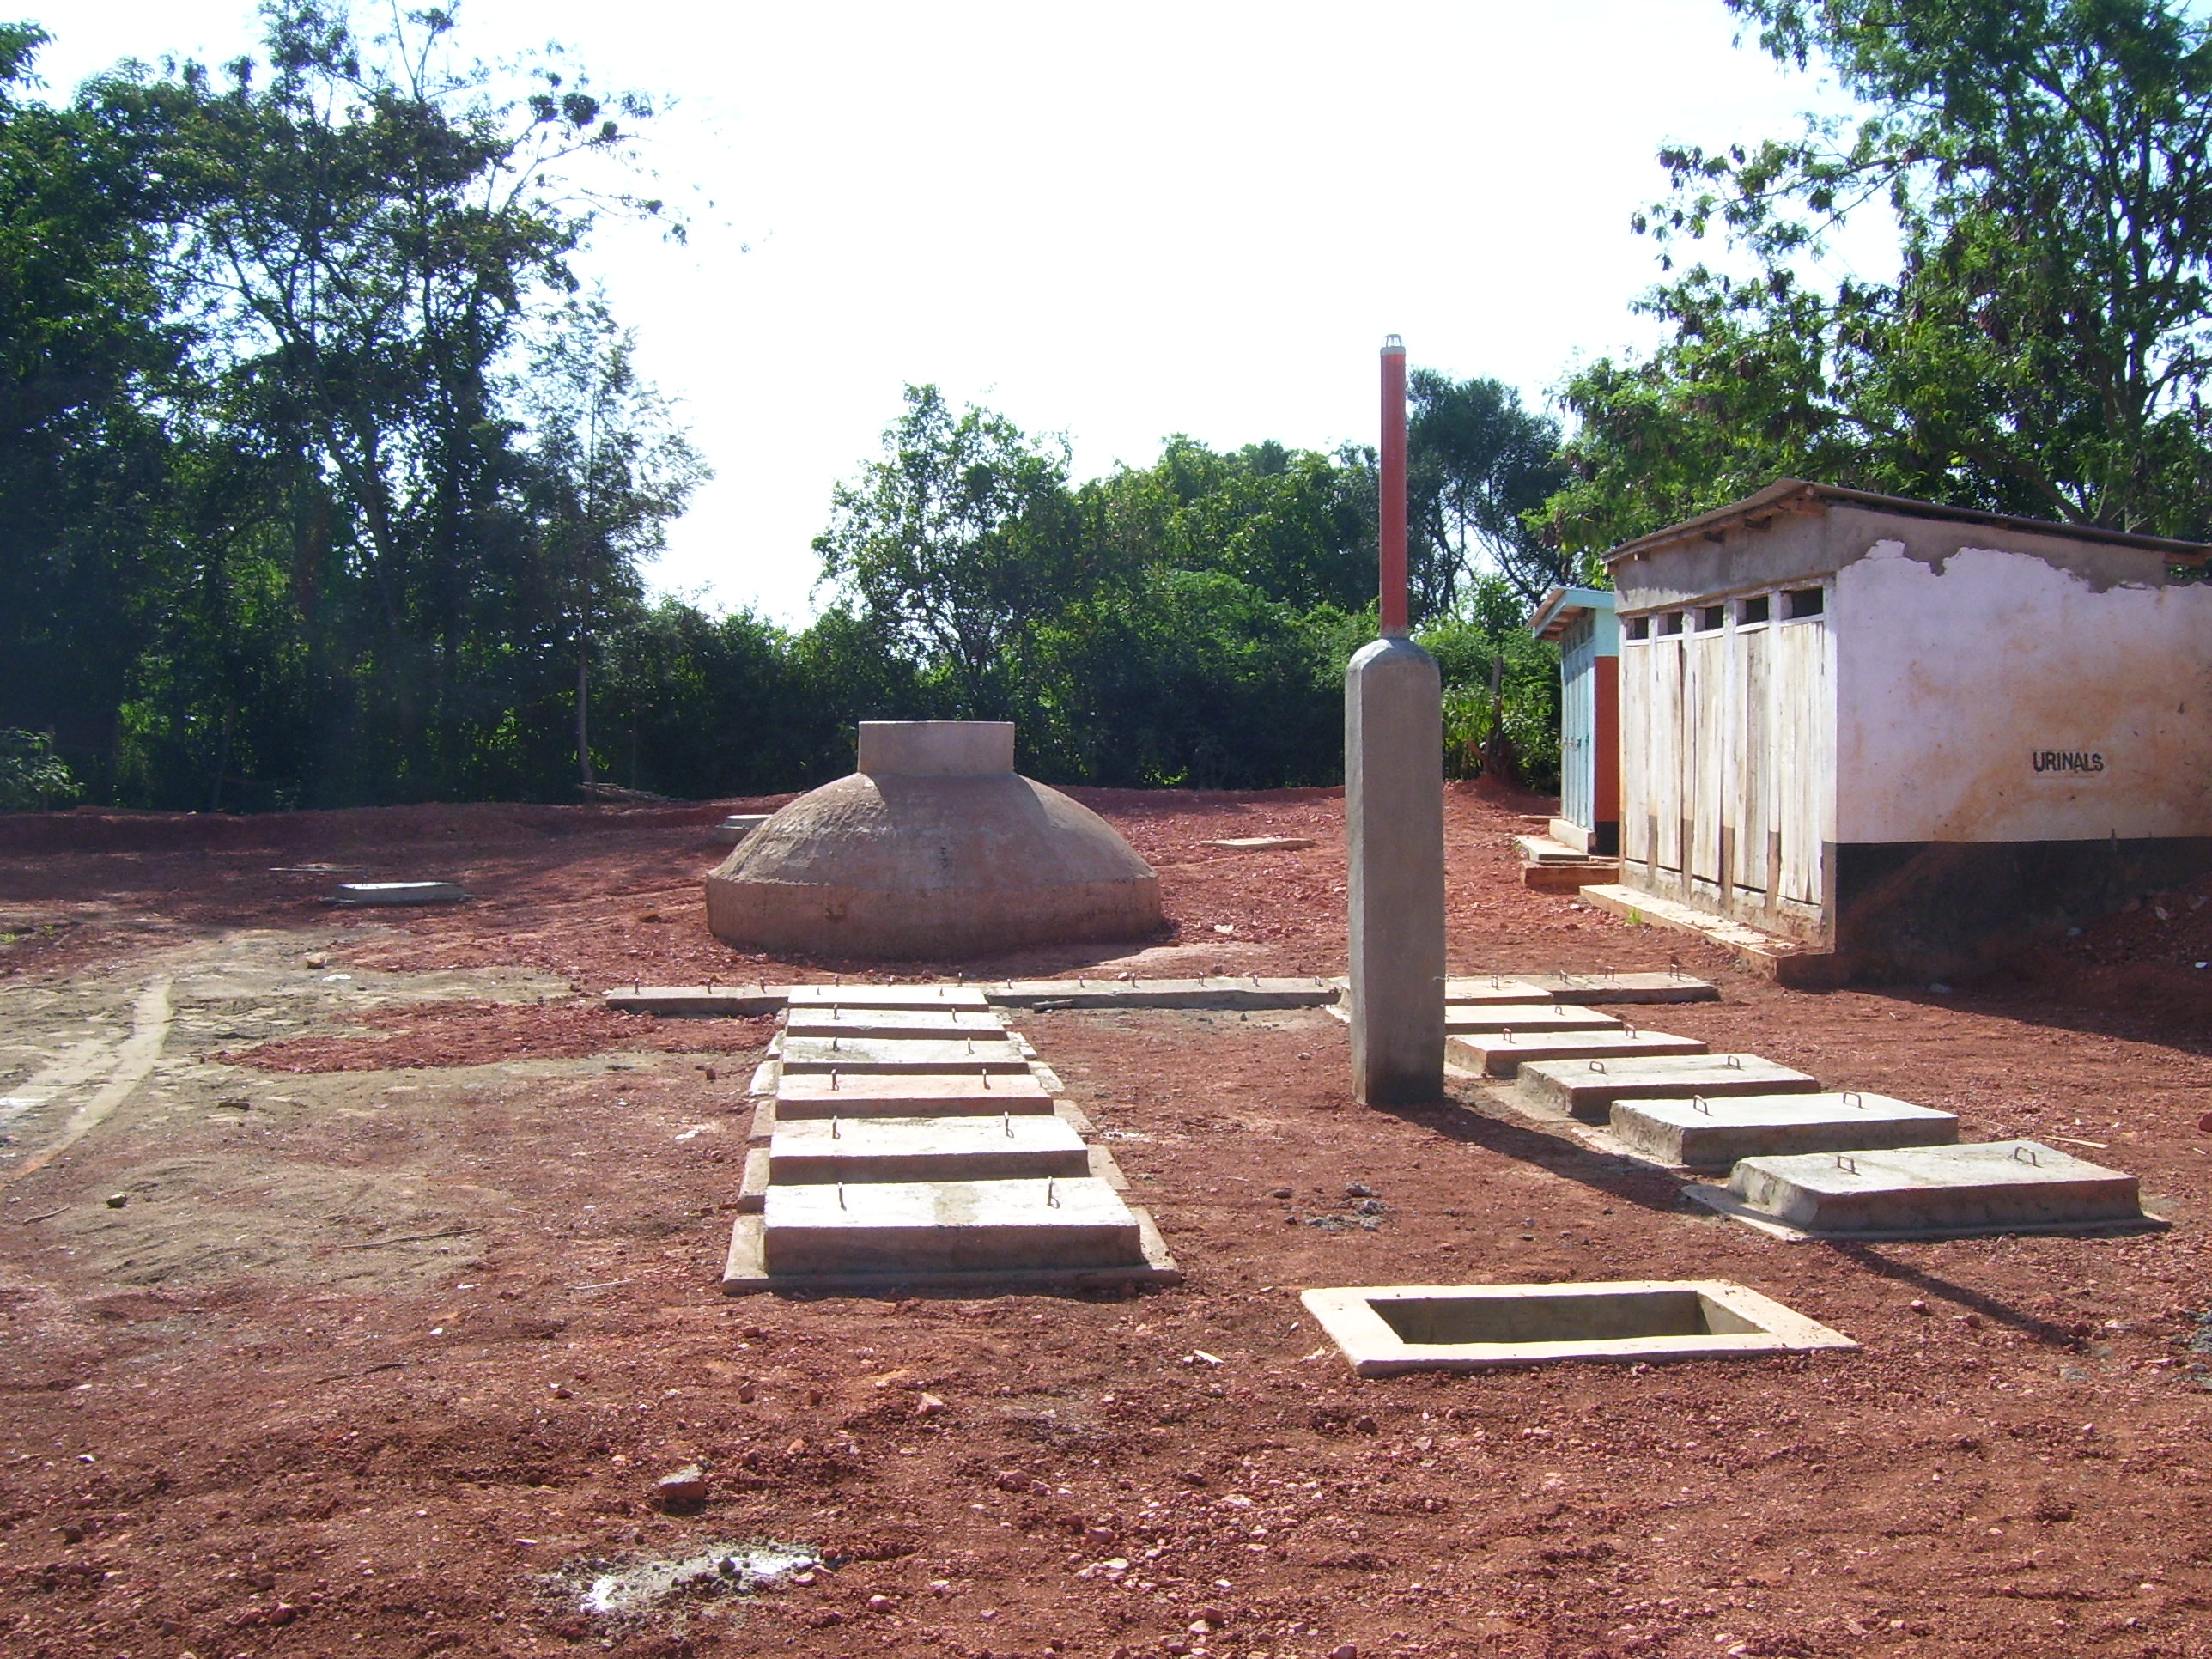
The above ground dome of the expansion chamber of the biogas digester is a mistake of construction and wrong setting of levels at the start of construction. It should be below ground. The training and supervision of the contractor was
Specialty: pharma-process
Image credit: SuSanA Secretariat